Livingston, West Lothian

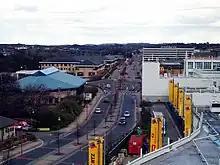
Almondvale Boulevard in the centre of Livingston is a road connecting the large shopping centres of the town and runs parallel to the river Almond.

The area where Livingston now sits was historically dominated by oil shale mining, which is evident from the bings which still exist on much of the surrounding landscape. The designation of Livingston as a new town in the 1960s attracted new light industries to the area, with high technology and pharmaceutical companies moving into the town. Livingston formed a major hub in Scotland's Silicon Glen with factories constructed in purpose-build business parks at Houston Industrial Estate and Kirkton Campus. Like most other areas, this went into a slow decline from the late 1990s with companies including Burroughs Corporation (now Unisys), Motorola and NEC closing down their factories. Several multi-national companies still have factories in the town, including Wyman Gordon who manufacture aircraft components on the Houston Industrial Estate. Other companies on the Houston Industrial Estate include Mitsubishi Electric (who have an electric air conditioning factory which produces almost 150,000 air conditioning and heat pump units every year), Paterson Arran (a food manufacturer whose bakery, the Royal Burgh Bakery is located in Livingston), and DS Smith (who have a box production plant on the estate).